Lokomotiv Stadium (Moscow)

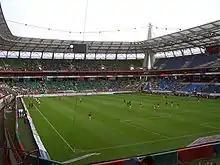
Lokomotiv Stadium, before a game

RZD Arena is a football stadium in Moscow, Russia. Formerly known as "Lokomotiv Stadium", it is the home stadium of Lokomotiv Moscow and was the home ground of the Russian national team for the 2010 FIFA World Cup qualification matches. The stadium was reconstructed in 2002 and holds 27,084 people, all seated. The reconstruction of the stadium was funded by the Russian Transportation Ministry at a cost of $150–170 million.